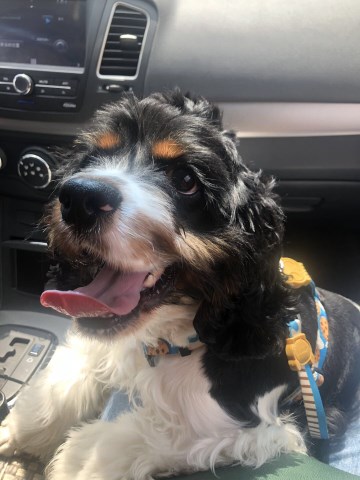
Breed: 286-n000111-cocker_spaniel